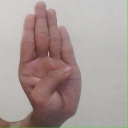
अक्षर: ब